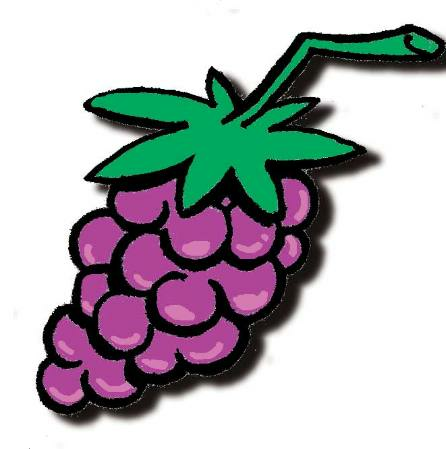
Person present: No